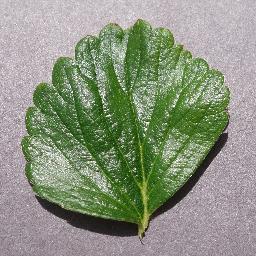
Label: Strawberry___healthy